STEM School Highlands Ranch shooting

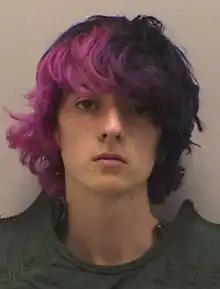

The two suspects, who were students at the school, were taken into custody in two separate locations following the shooting. Local media outlets reported that the weapons used by the suspects were stolen from a parent, and that neither were known to law enforcement prior to the attack. Some media outlets made an effort to avoid reporting the suspect's identities, in an effort to take part in the #NoNotoriety campaign, which seeks to avoid rewarding the shooters with recognition.